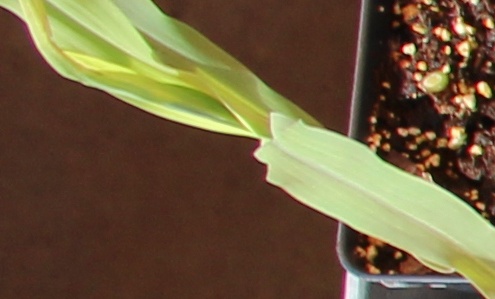
Label: Corn